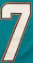
Number: 7